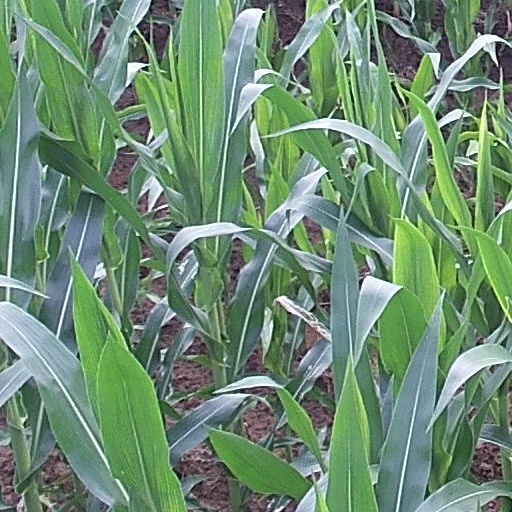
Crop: maize; corn